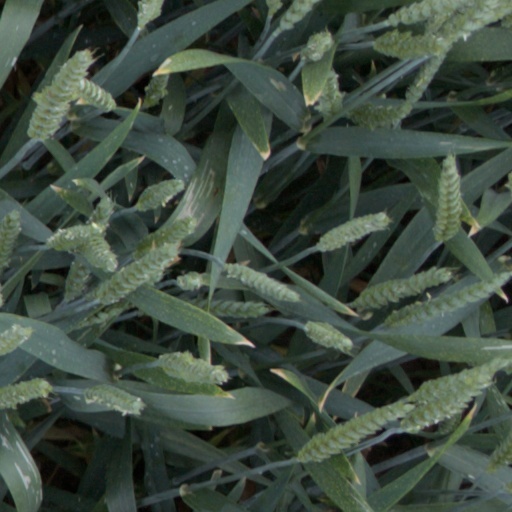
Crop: wheat